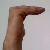
The image shows a hand gesture representing a space in Indian Sign Language.